Marc Rosenberg (screenwriter)

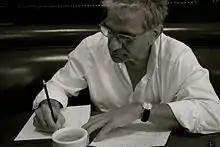

Marc Rosenberg is an American screenwriter and producer with professional roots in Australia. He has taught screenwriting and film production in the U.S., India, Norway, China and Australia. Rosenberg has contributed to "Film International Magazine" and written a screenwriting guide, "The Screenplay Tree: Story Structure Made Easy."